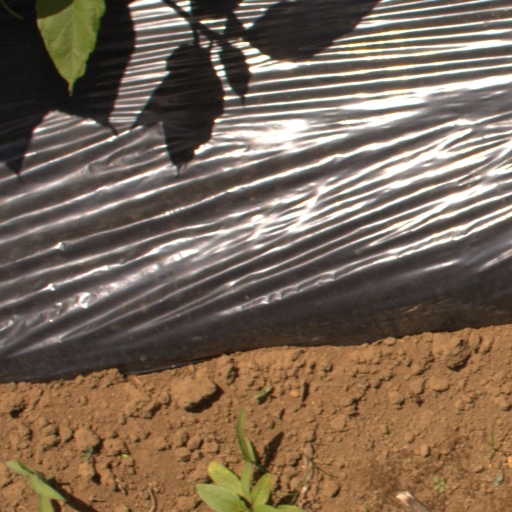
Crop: Jerusalem artichoke